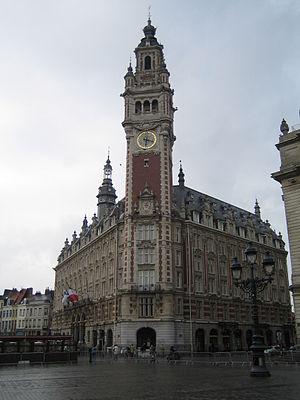
Chambre de commerce et d'industrie de Lille et son beffroi
La chambre de commerce et d’industrie de Lille Métropole était l’une des six CCI du département du Nord. Son siège était à Lille, place du Théâtre. Celui-ci est devenue le siège de la chambre de commerce et d'industrie du Grand Lille.